Mistress (novel)

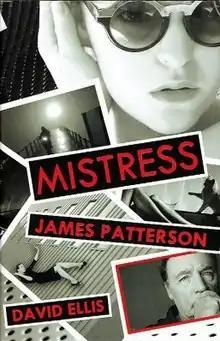
First edition

Mistress is a stand-alone James Patterson novel, as it is not part any of the series novels written by Patterson.